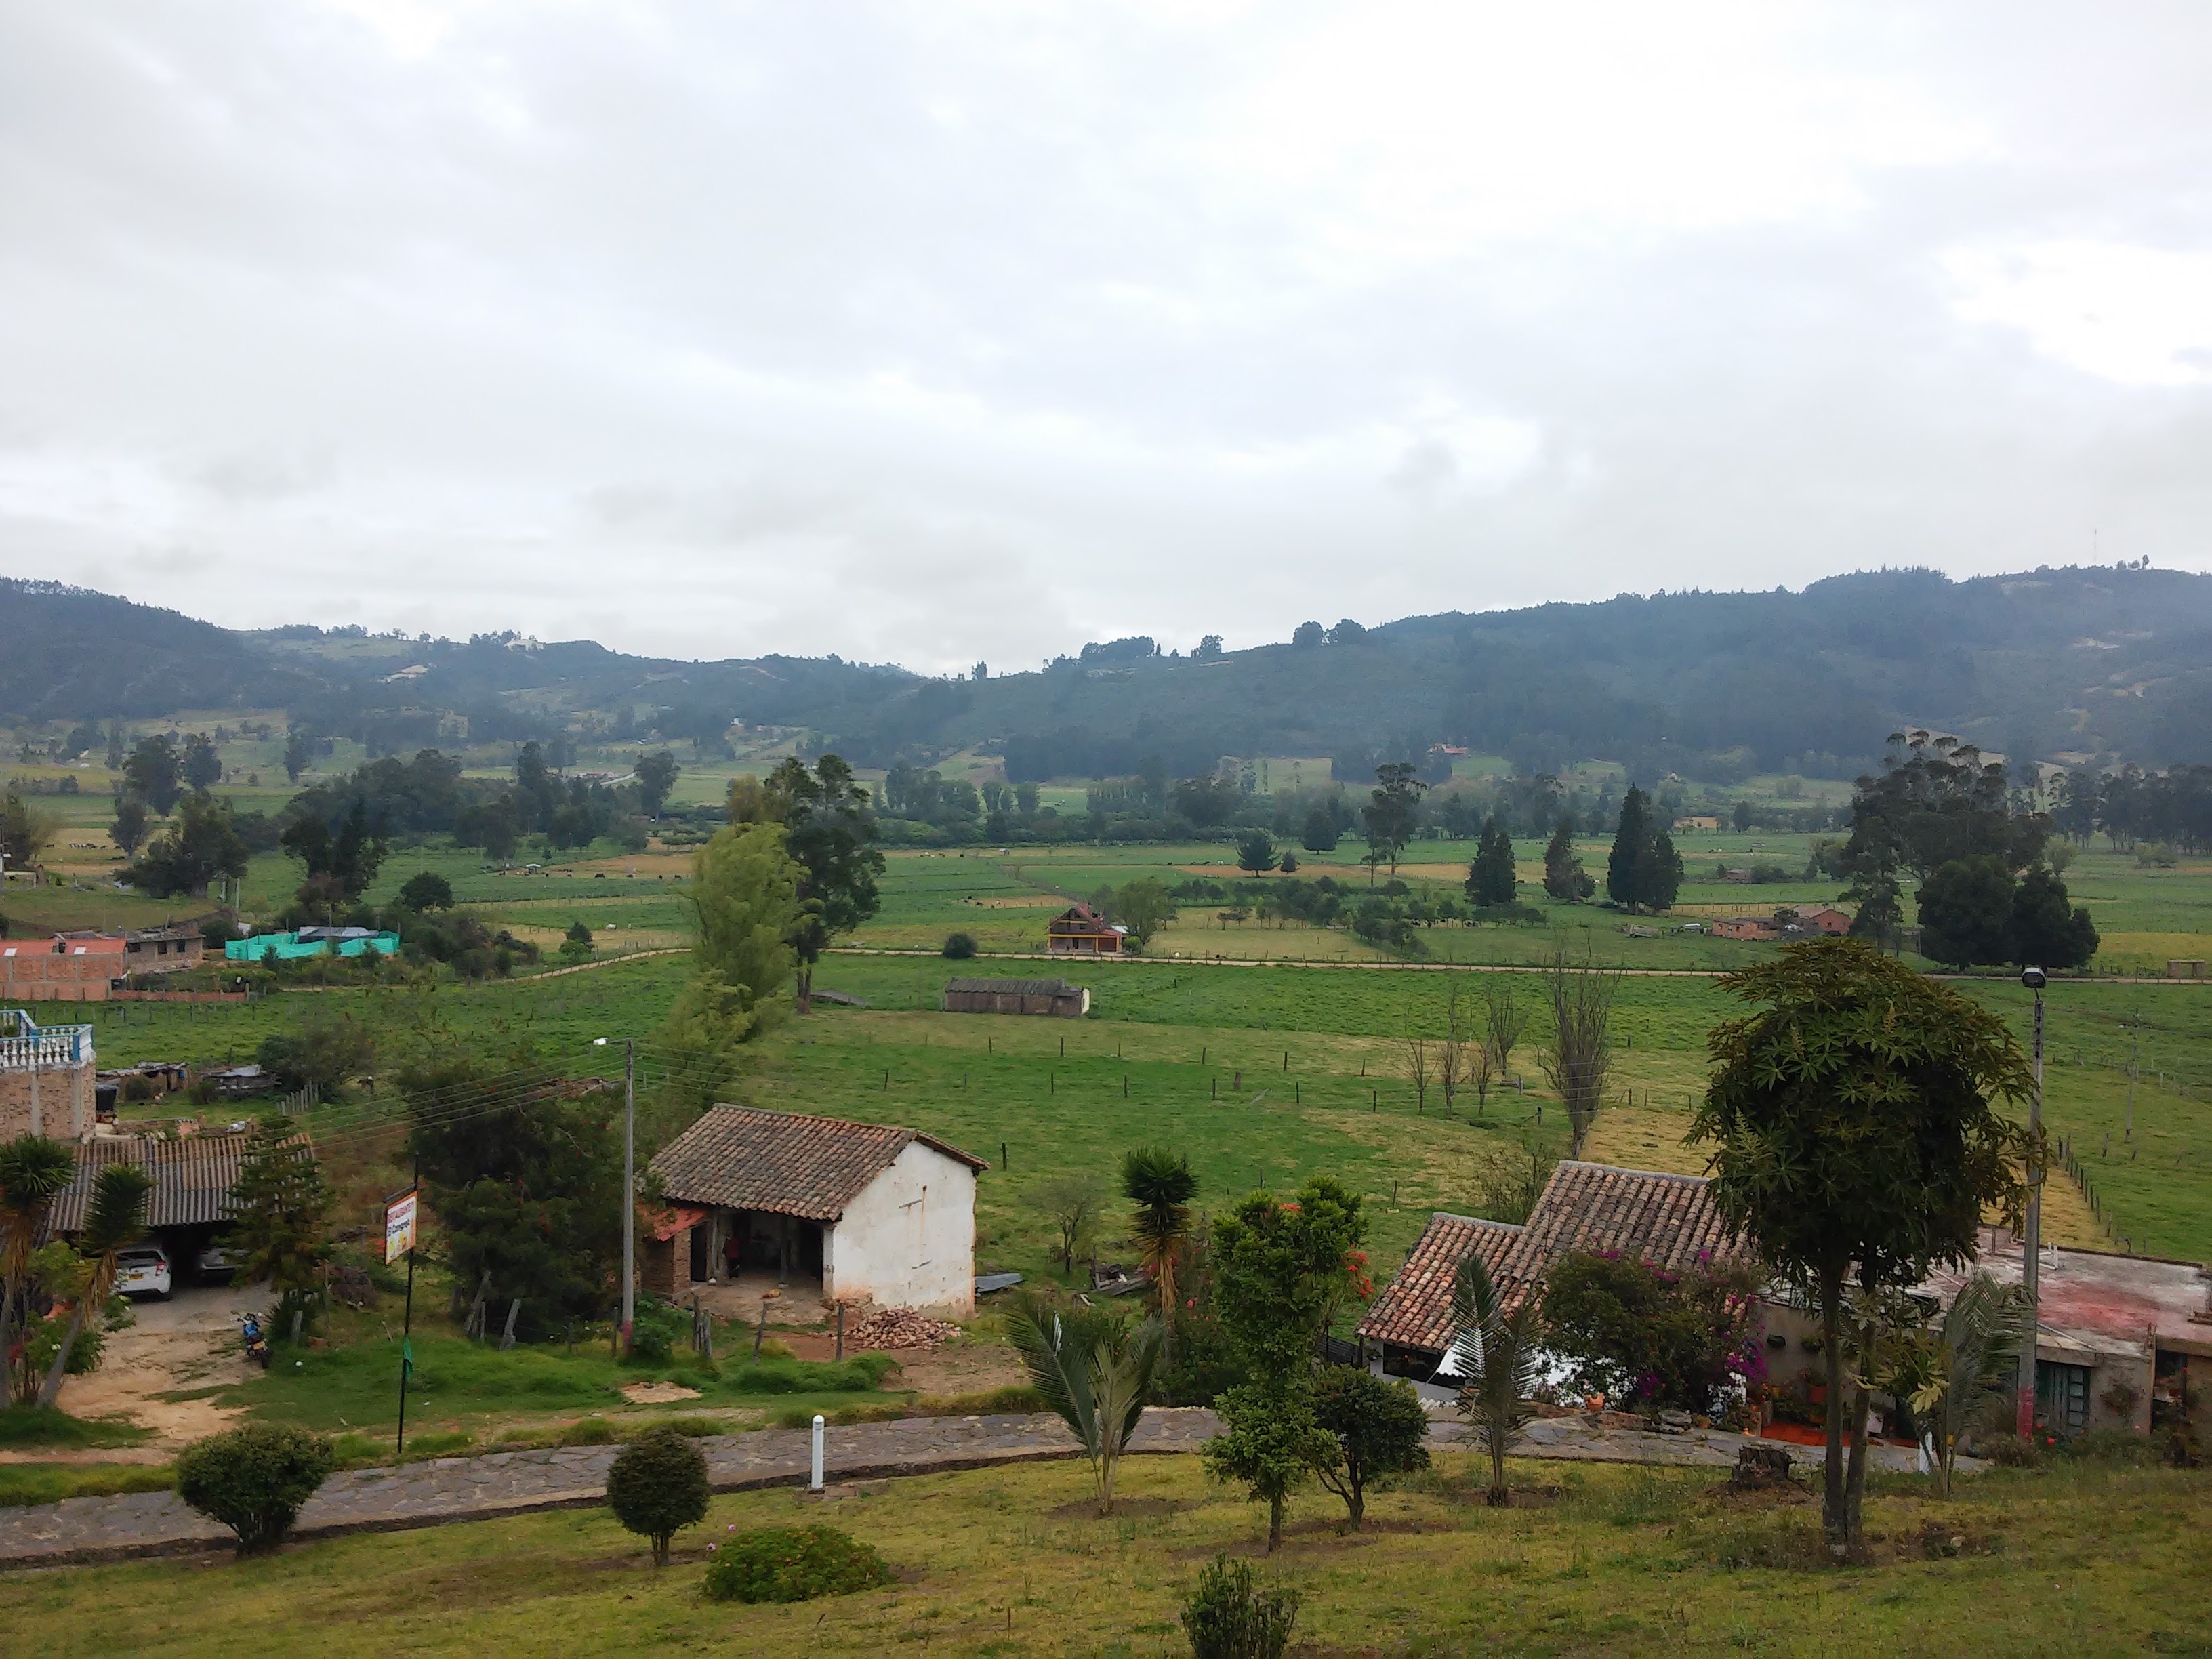
landscape, tree, field, farm, meadow, hill, flower, town, valley, village, pasture, agriculture, plain, ruins, estate, rural area, human settlement